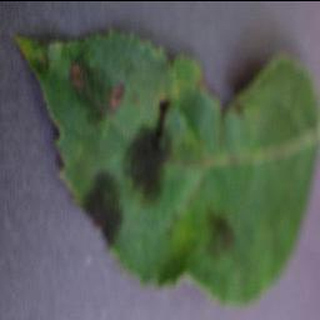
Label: apple_apple_scab